John McDougall (British politician)

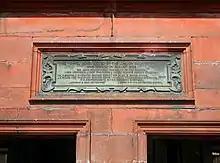
McDougall's name (misspelt as MacDougall) appears on the commemorative plaque marking the August 1902 opening of the Greenwich foot tunnel

McDougall was one of five sons of Manchester flour merchant Alexander McDougall, who, in 1845, set up as a manufacturing chemist, and in 1864 recruited his sons into the business. John McDougall, who became a Fellow of the Chemical Society, helped establish and grow the family's flour business in London, including construction in 1869 of the first Wheatsheaf Mill on the southern quay of the Millwall Outer Dock; from 1879, this became the place for manufacture of McDougalls self-raising flour. In 1899 the original mill was burnt down, but was rebuilt in 1901.